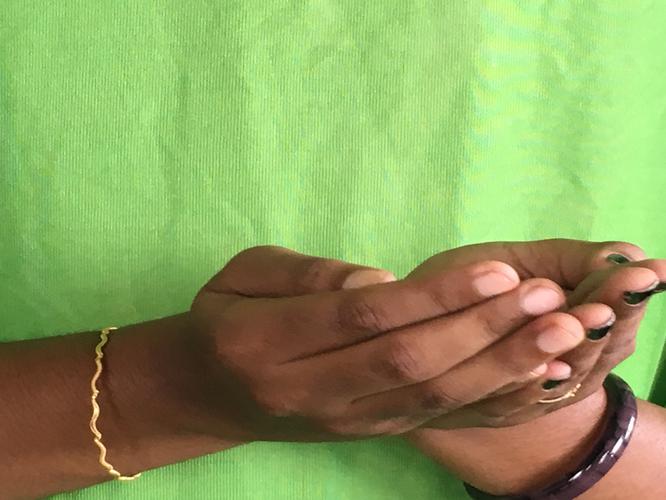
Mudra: Pushpaputa
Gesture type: double_hand